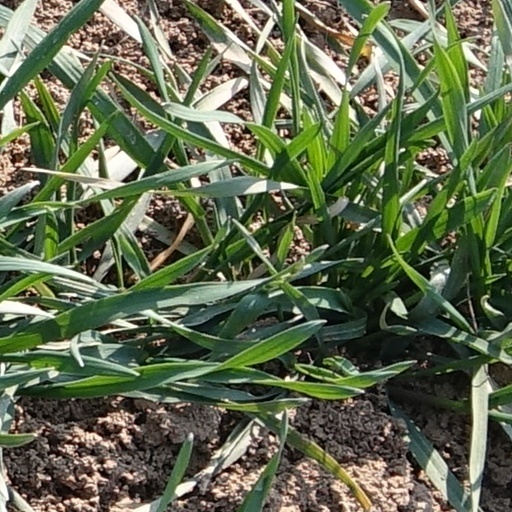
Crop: wheat